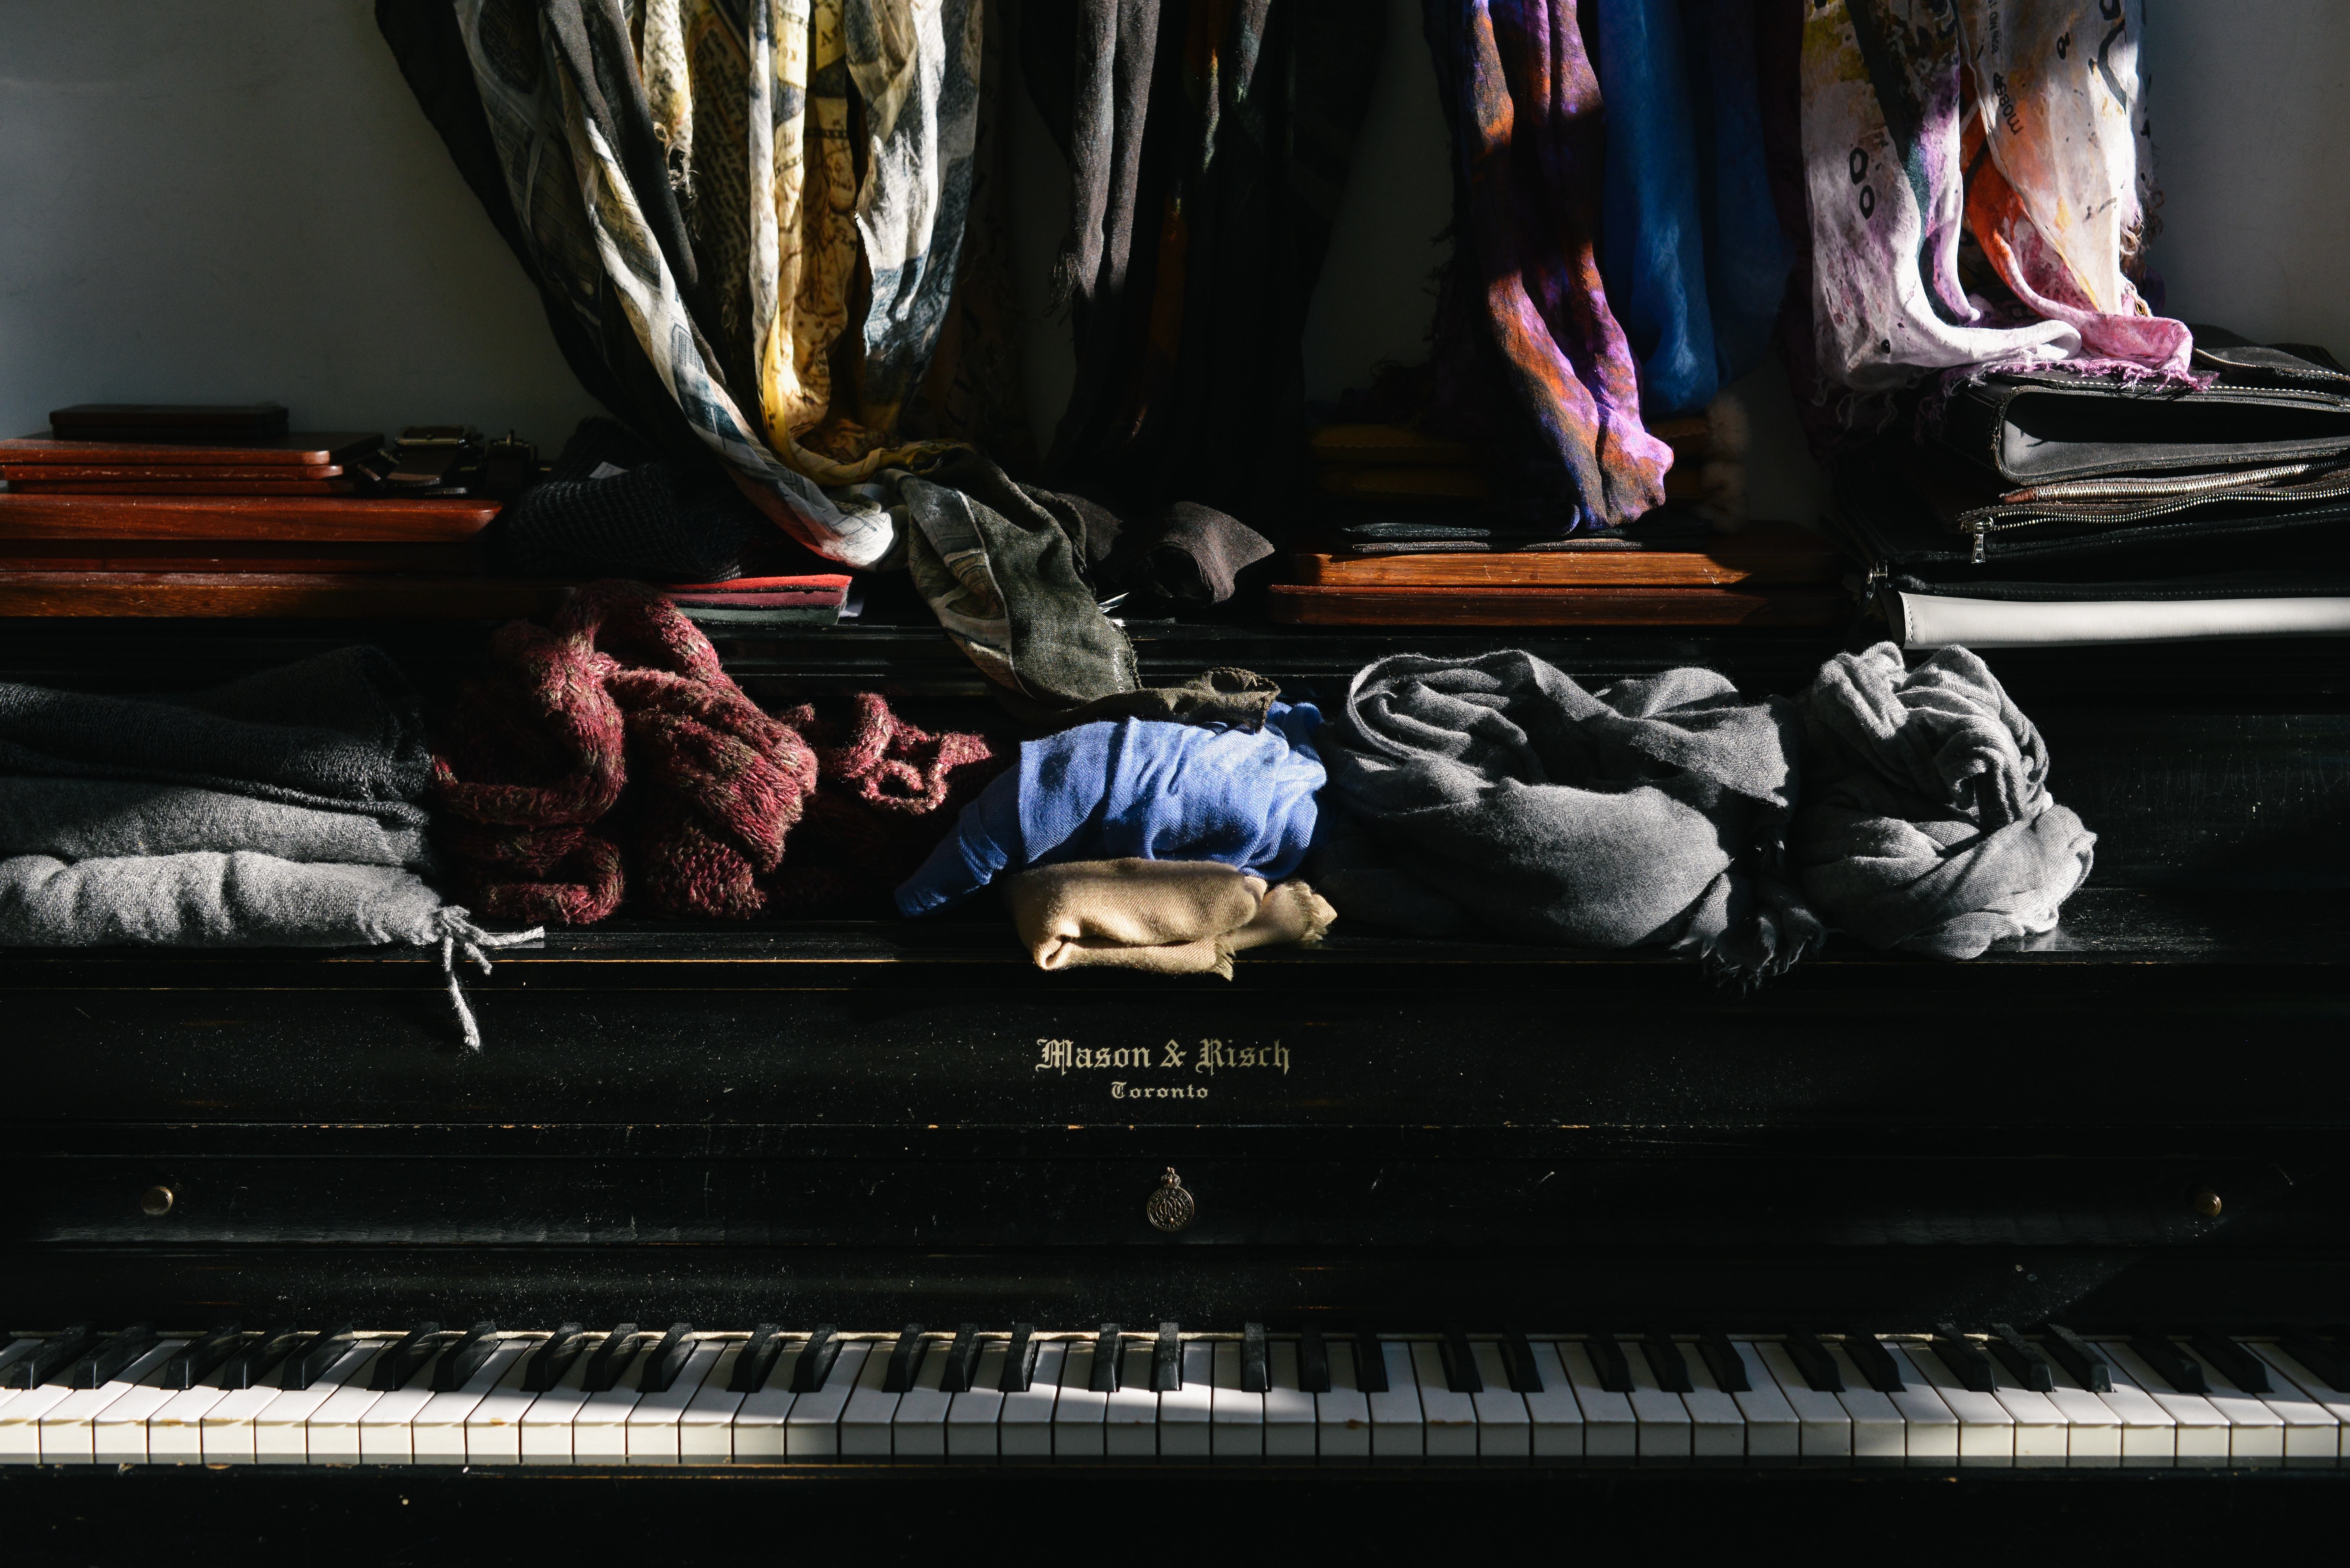
music, piano, shelf, musician, black, piano key, clothe, stage, apparel, entertainment, pianist, string instrument